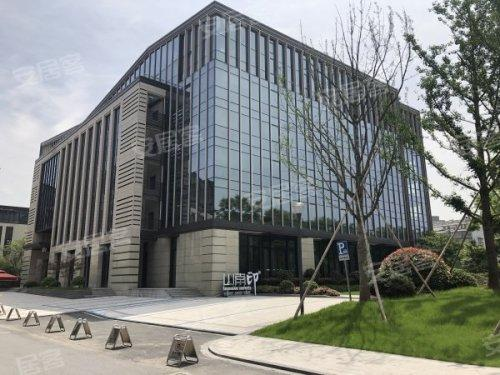
地标名称：山南印
所在城市：杭州市·上城区